Will Demps

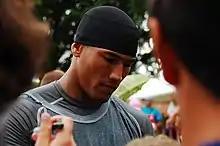
Demps at the New York Giants 2007 training camp

William Henry Demps Jr. (born November 7, 1979) is an American former professional football player who was a safety in the National Football League (NFL). He played college football at San Diego State and was signed by the Baltimore Ravens as an undrafted free agent in 2002.